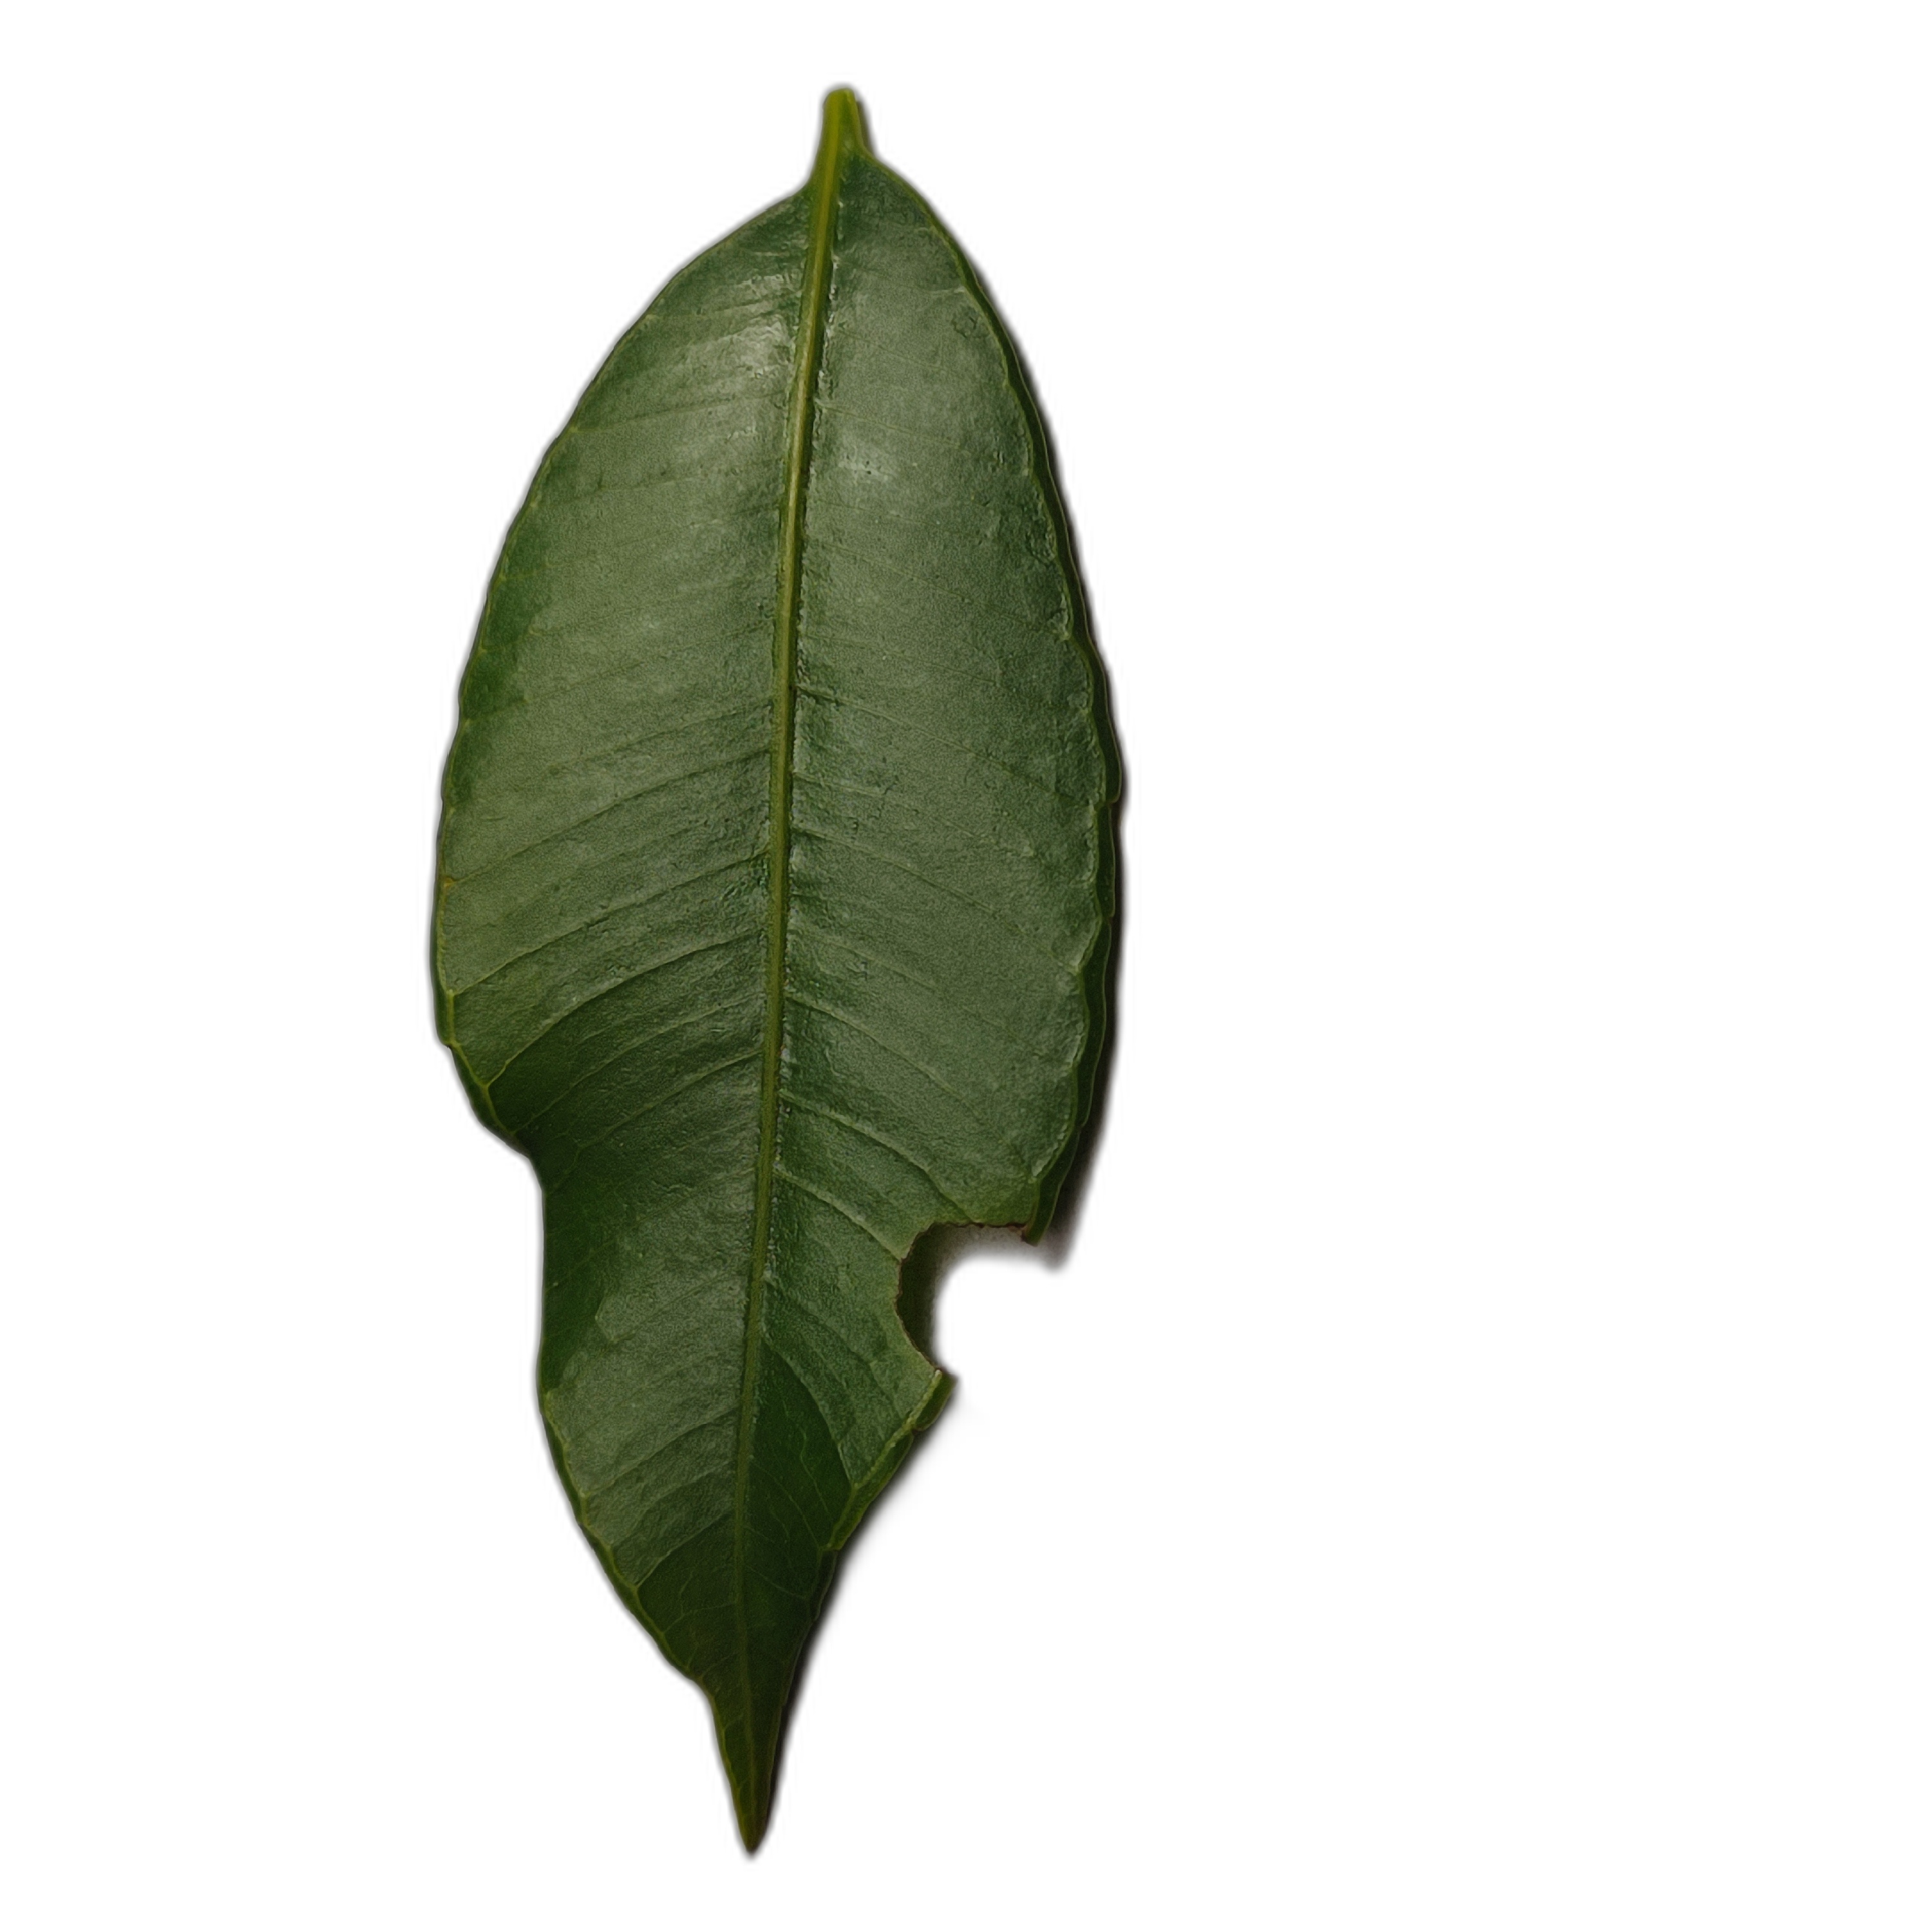
Label: not_healthy